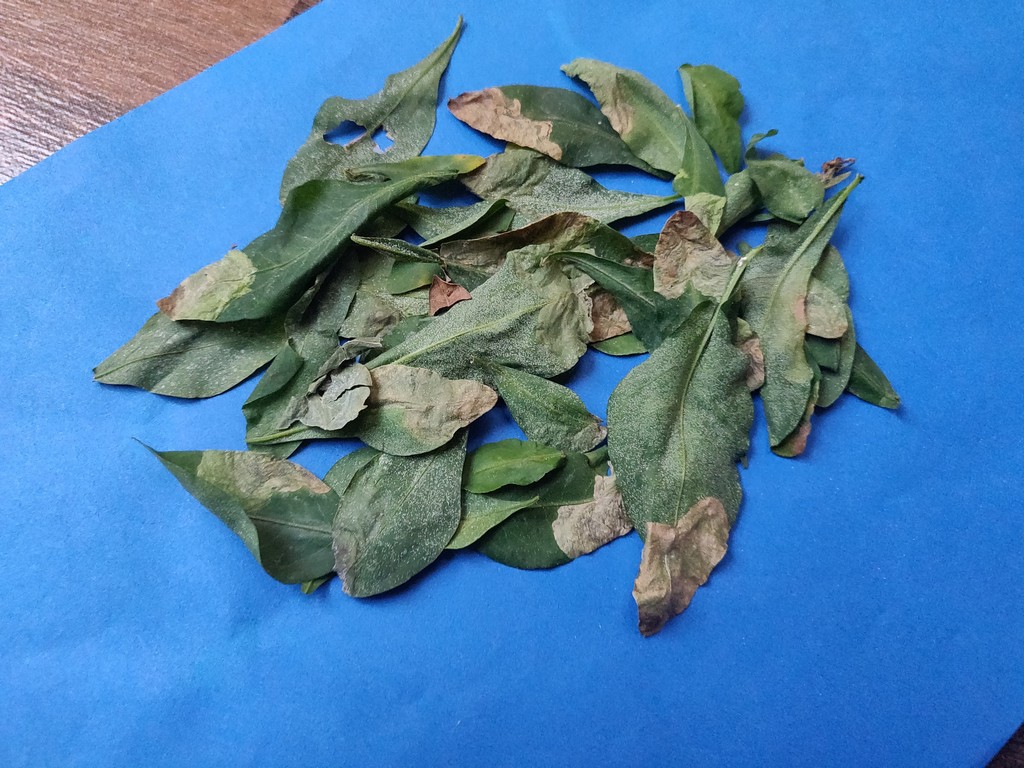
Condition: Unhealthy
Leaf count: multiple
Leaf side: unknown